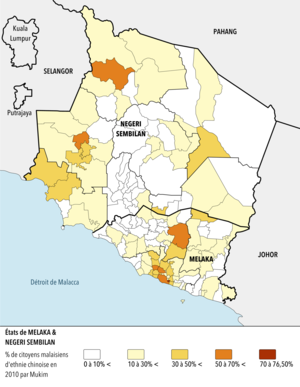
Répartition des citoyens malaisiens d'ethnie chinoise par Mukim en 2010.
Le Malacca, connue aussi sous le nom de Malaka est un État du sud-ouest de la Malaisie, dont la capitale est la ville de Bandar Melaka, le plus ancien port de Malaisie, fondé vers 1400 et qui a longtemps joué un rôle stratégique important.